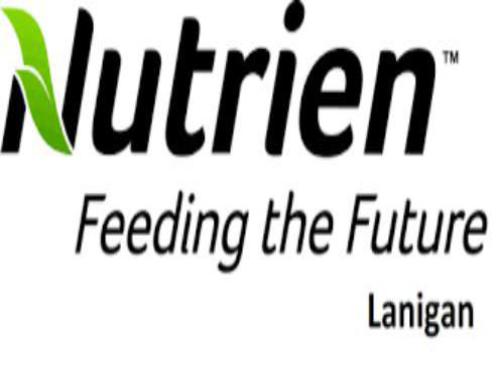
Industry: Food